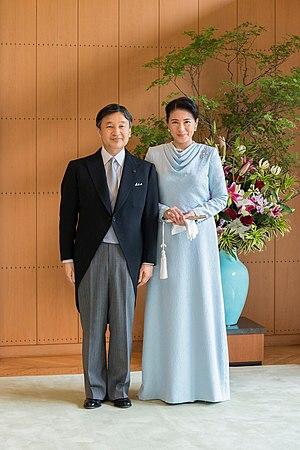
Masako, née Masako Owada le 9 décembre 1963 dans l'arrondissement de Minato à Tokyo, est l'impératrice consort du Japon, en tant qu'épouse de l'empereur Naruhito, régnant à partir du 1ᵉʳ mai 2019 et intronisé le 22 octobre 2019. Elle a succédé à sa belle-mère, l'impératrice Michiko, consort du précédent empereur Akihito ayant abdiqué le 30 avril 2019. Diplomate de carrière, elle est entrée dans la Maison impériale du Japon le 9 juin 1993 par son mariage avec Naruhito, alors Prince héritier du Japon. Elle est la cinquième épouse d'un membre de la famille impériale du Japon, et la deuxième impératrice, à ne pas être issue de l'ancienne aristocratie. Elle a eu avec son époux une fille unique, la princesse Aiko de Toshi.